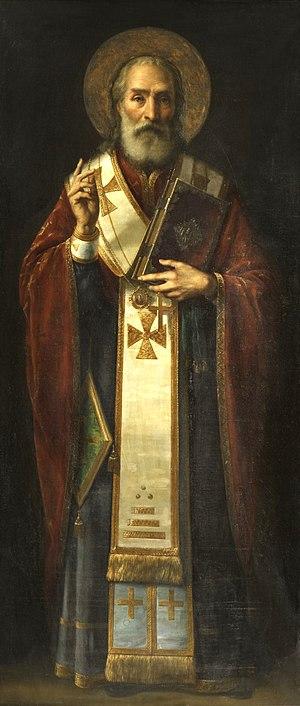
Le flottage du bois est un mode de transport par voie d'eau pour des pièces de bois de tailles variables, à l'état brut ou déjà débitées, assemblées entre elles ou pas. Influencé par les caractéristiques typographiques, hydrographiques, culturelles et climatiques de chaque région du monde, il prend des formes différentes et très variées en fonction des essences d'arbres des grandes zones forestières de la planète, mais surtout de la présence ou du degré de flottabilité du cours d'eau qui est aux abords des massifs forestiers où sont abattus les arbres.